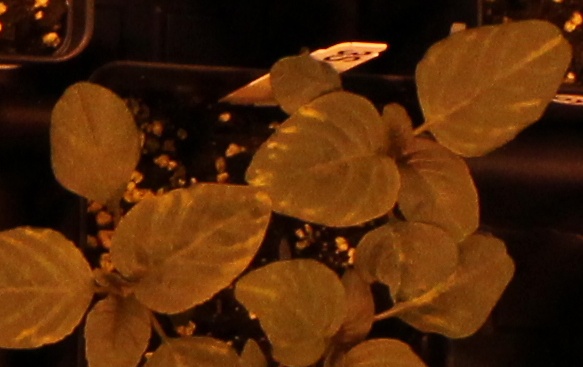
Label: Redroot Pigweed